Sandown Castle, Kent

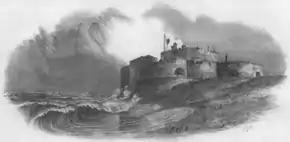
Engraving of the castle in 1853

Although the original invasion threat passed, Sandown continued in military use into the 17th century. A 1616 survey nonetheless reported that a range of repairs were needed, at an estimated total cost of £437, while a 1634 survey noted that work estimated at £1,243 was required. In contrast, an inspection in 1635 showed the castle to be in reasonable structural condition, but antiquated in design. A report produced in 1641 suggested that £8,000 of investment was required in the three castles of the Downs, including £3,000 for additional sea defences.